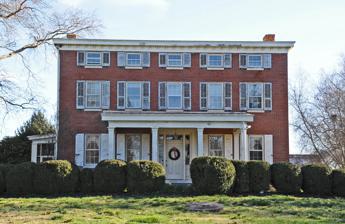
Building: Sereck Shallcross House
Country: United States of America
Year built: 1842
Historic house in Delaware, United States United States historic place Sereck Shallcross House U.S. National Register of Historic Places Show map of Delaware Show map of the United States Location 833 Marl Pit Rd. in St. Georges Hundred, near Odessa, Delaware Coordinates 39°28′19″N 75°41′25″W / 39.471883°N 75.690143°W / 39.471883; -75.690143 Area 10 acres (4.0 ha) Built 1842 ( 1842 ) Built by Shallcross, Sereck F. Architectural style Mixed (more Than 2 Styles From Different Periods) NRHP reference No. 73000535 Added to NRHP April 3, 1973 Sereck Shallcross House , also known as Oakland, is a historic home located near Odessa , New Castle County, Delaware .  It was built in 1842, and is 2 + 1 ⁄ 2 -story, five-bay, brick dwelling with a flat roof.  It is L-shaped, with a two-story rear wing added in the 1880s. The design is influenced by the Greek Revival , Italianate , and Georgian styles. It was listed on the National Register of Historic Places in 1973. References